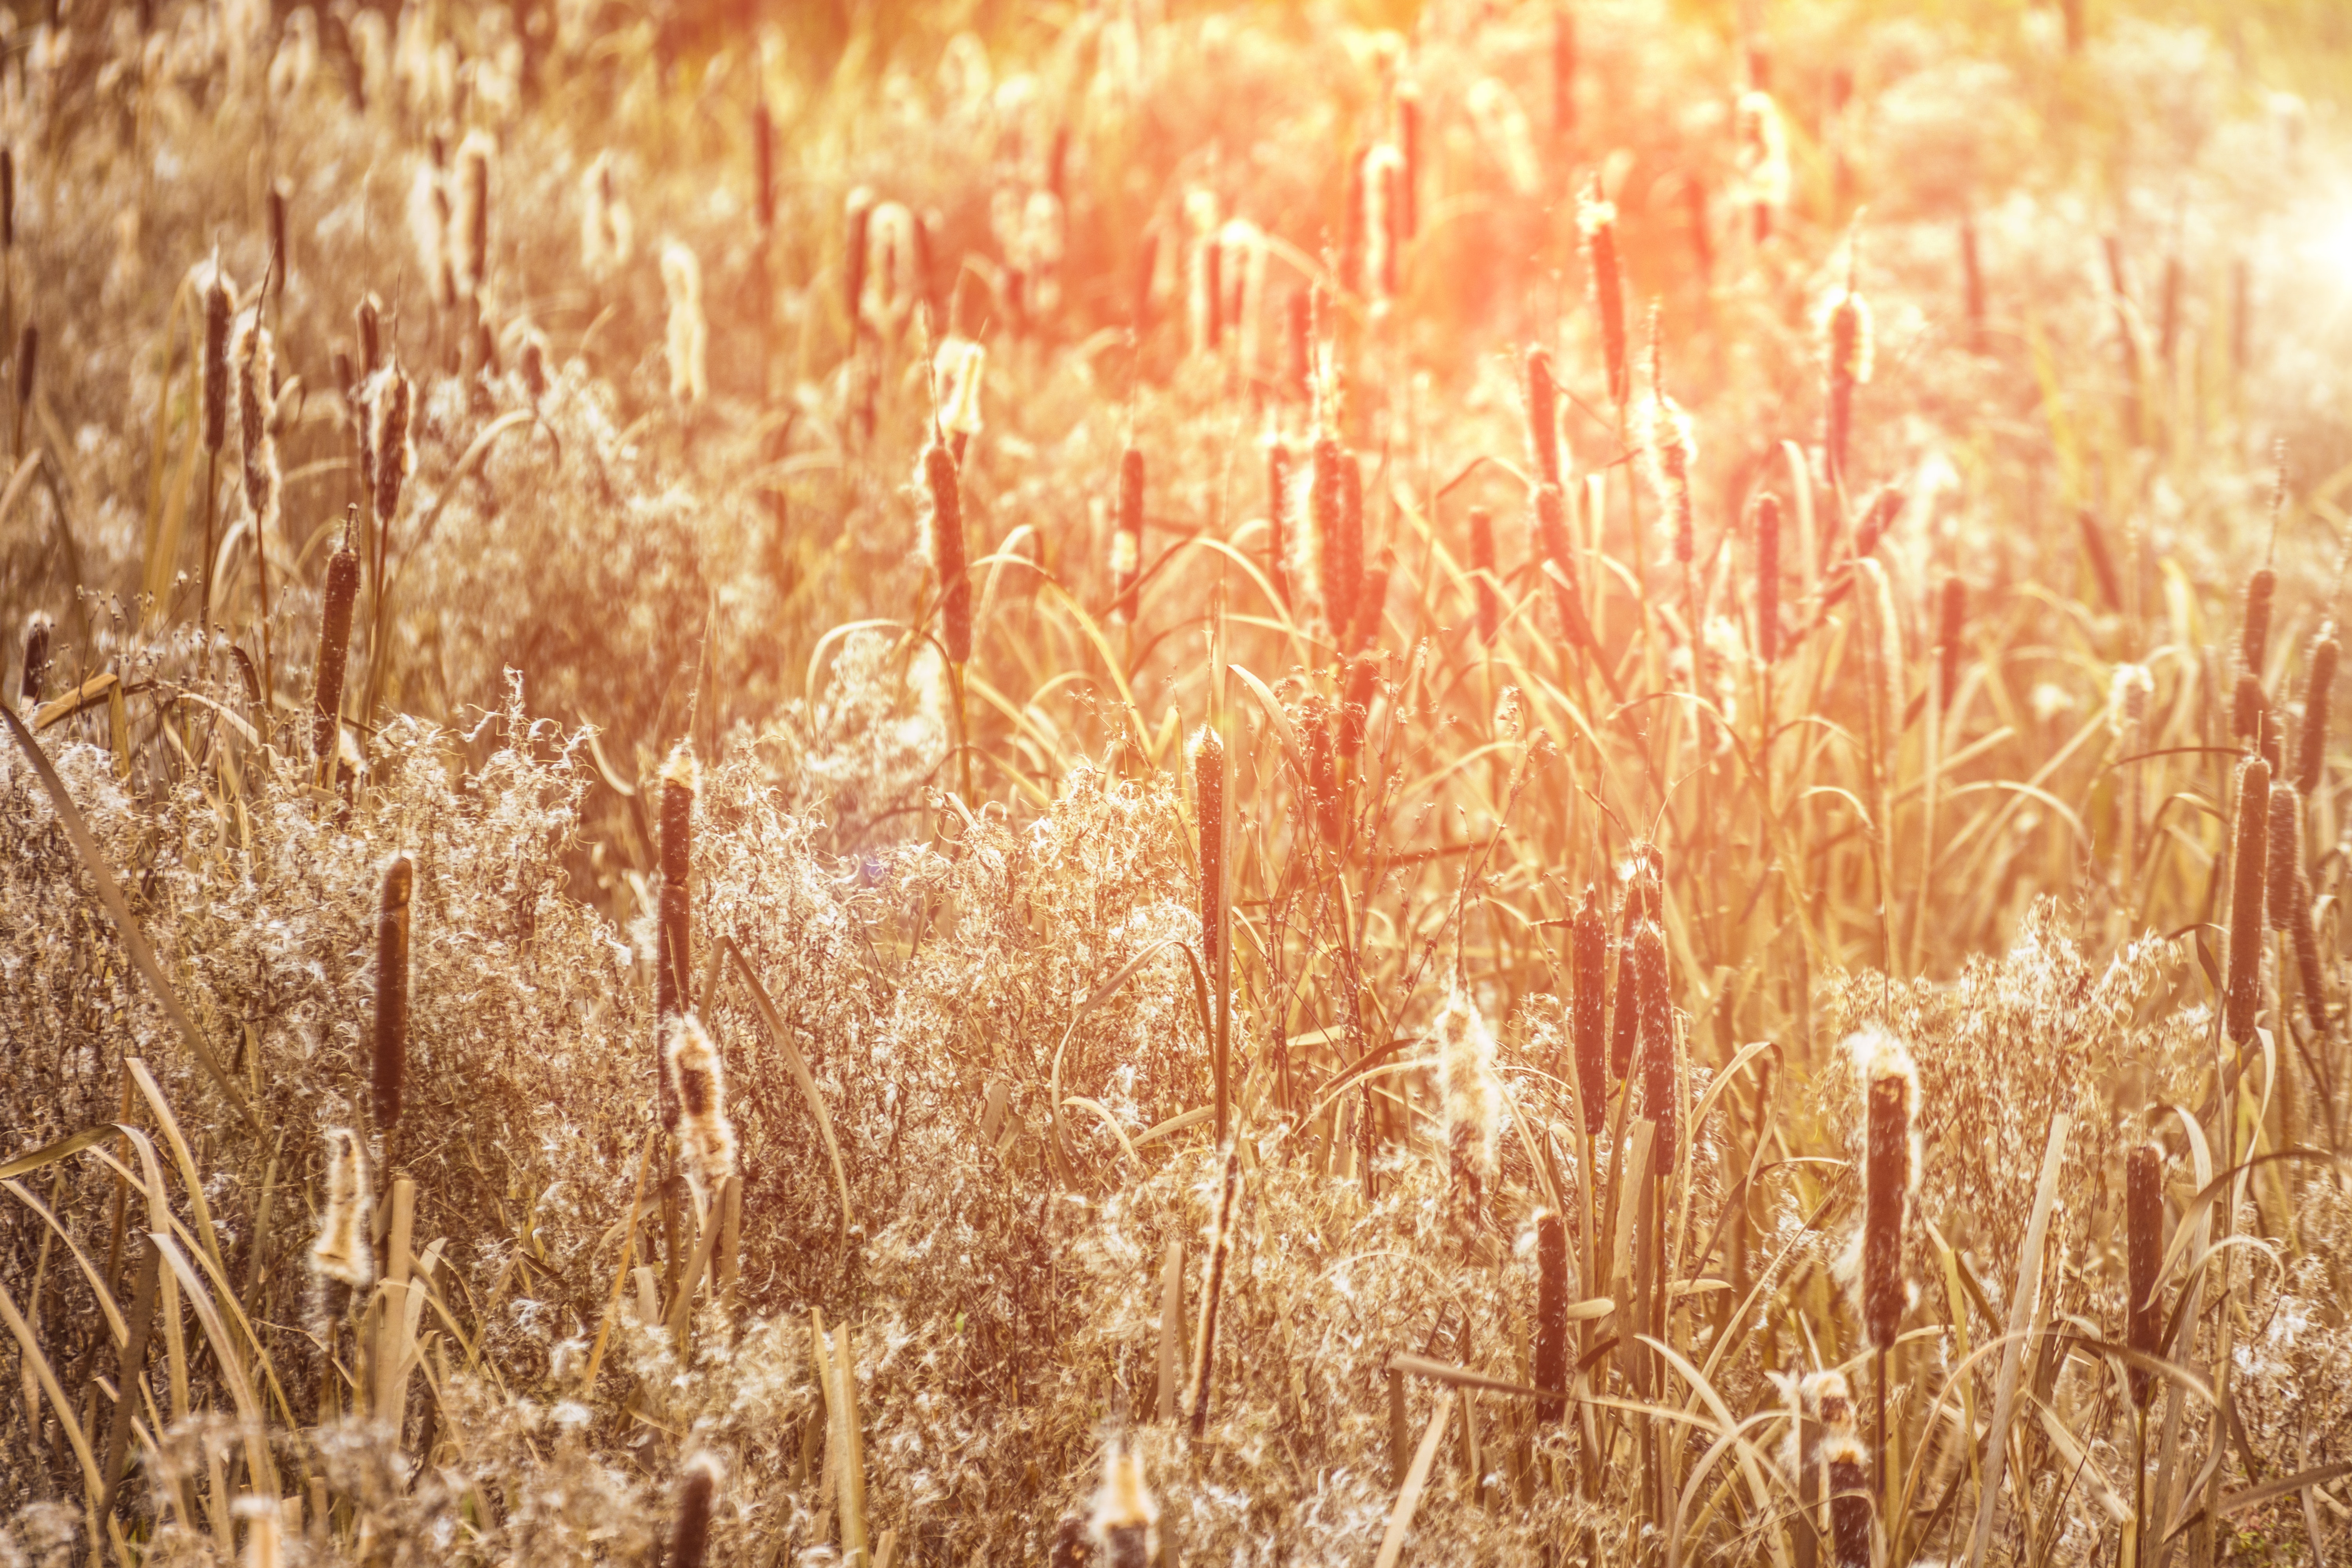
grass, grass family, grain, sunlight, phragmites, field, prairie, straw, wheat, ecoregion, computer wallpaper, commodity, sky, crop, food grain, meadow